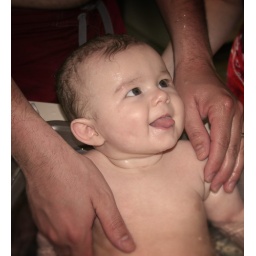
I can fit in the kitchen sink at Aunt Marty's!